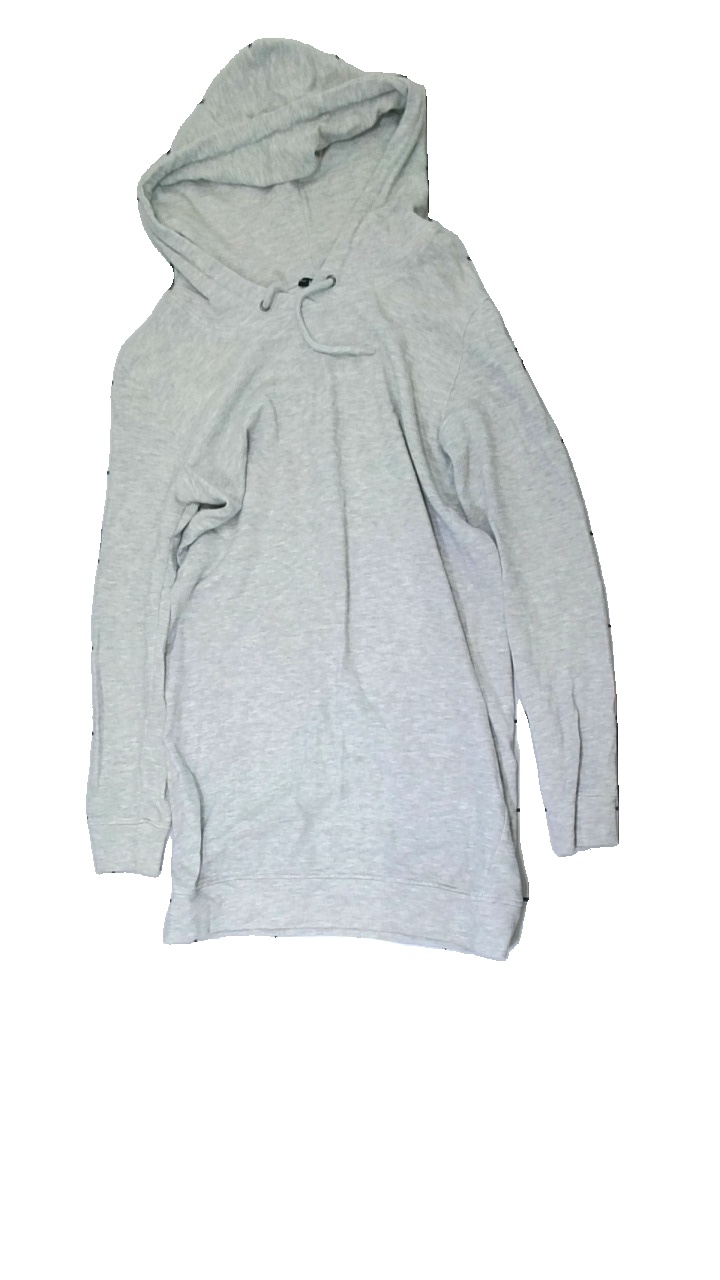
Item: Hoodie (Ladies)
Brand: Kikisiki
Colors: Grey
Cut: Long
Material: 80% cotton 20% poly
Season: All
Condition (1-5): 2
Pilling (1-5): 2
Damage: extra hål pga lösa trådar
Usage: Export
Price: <50